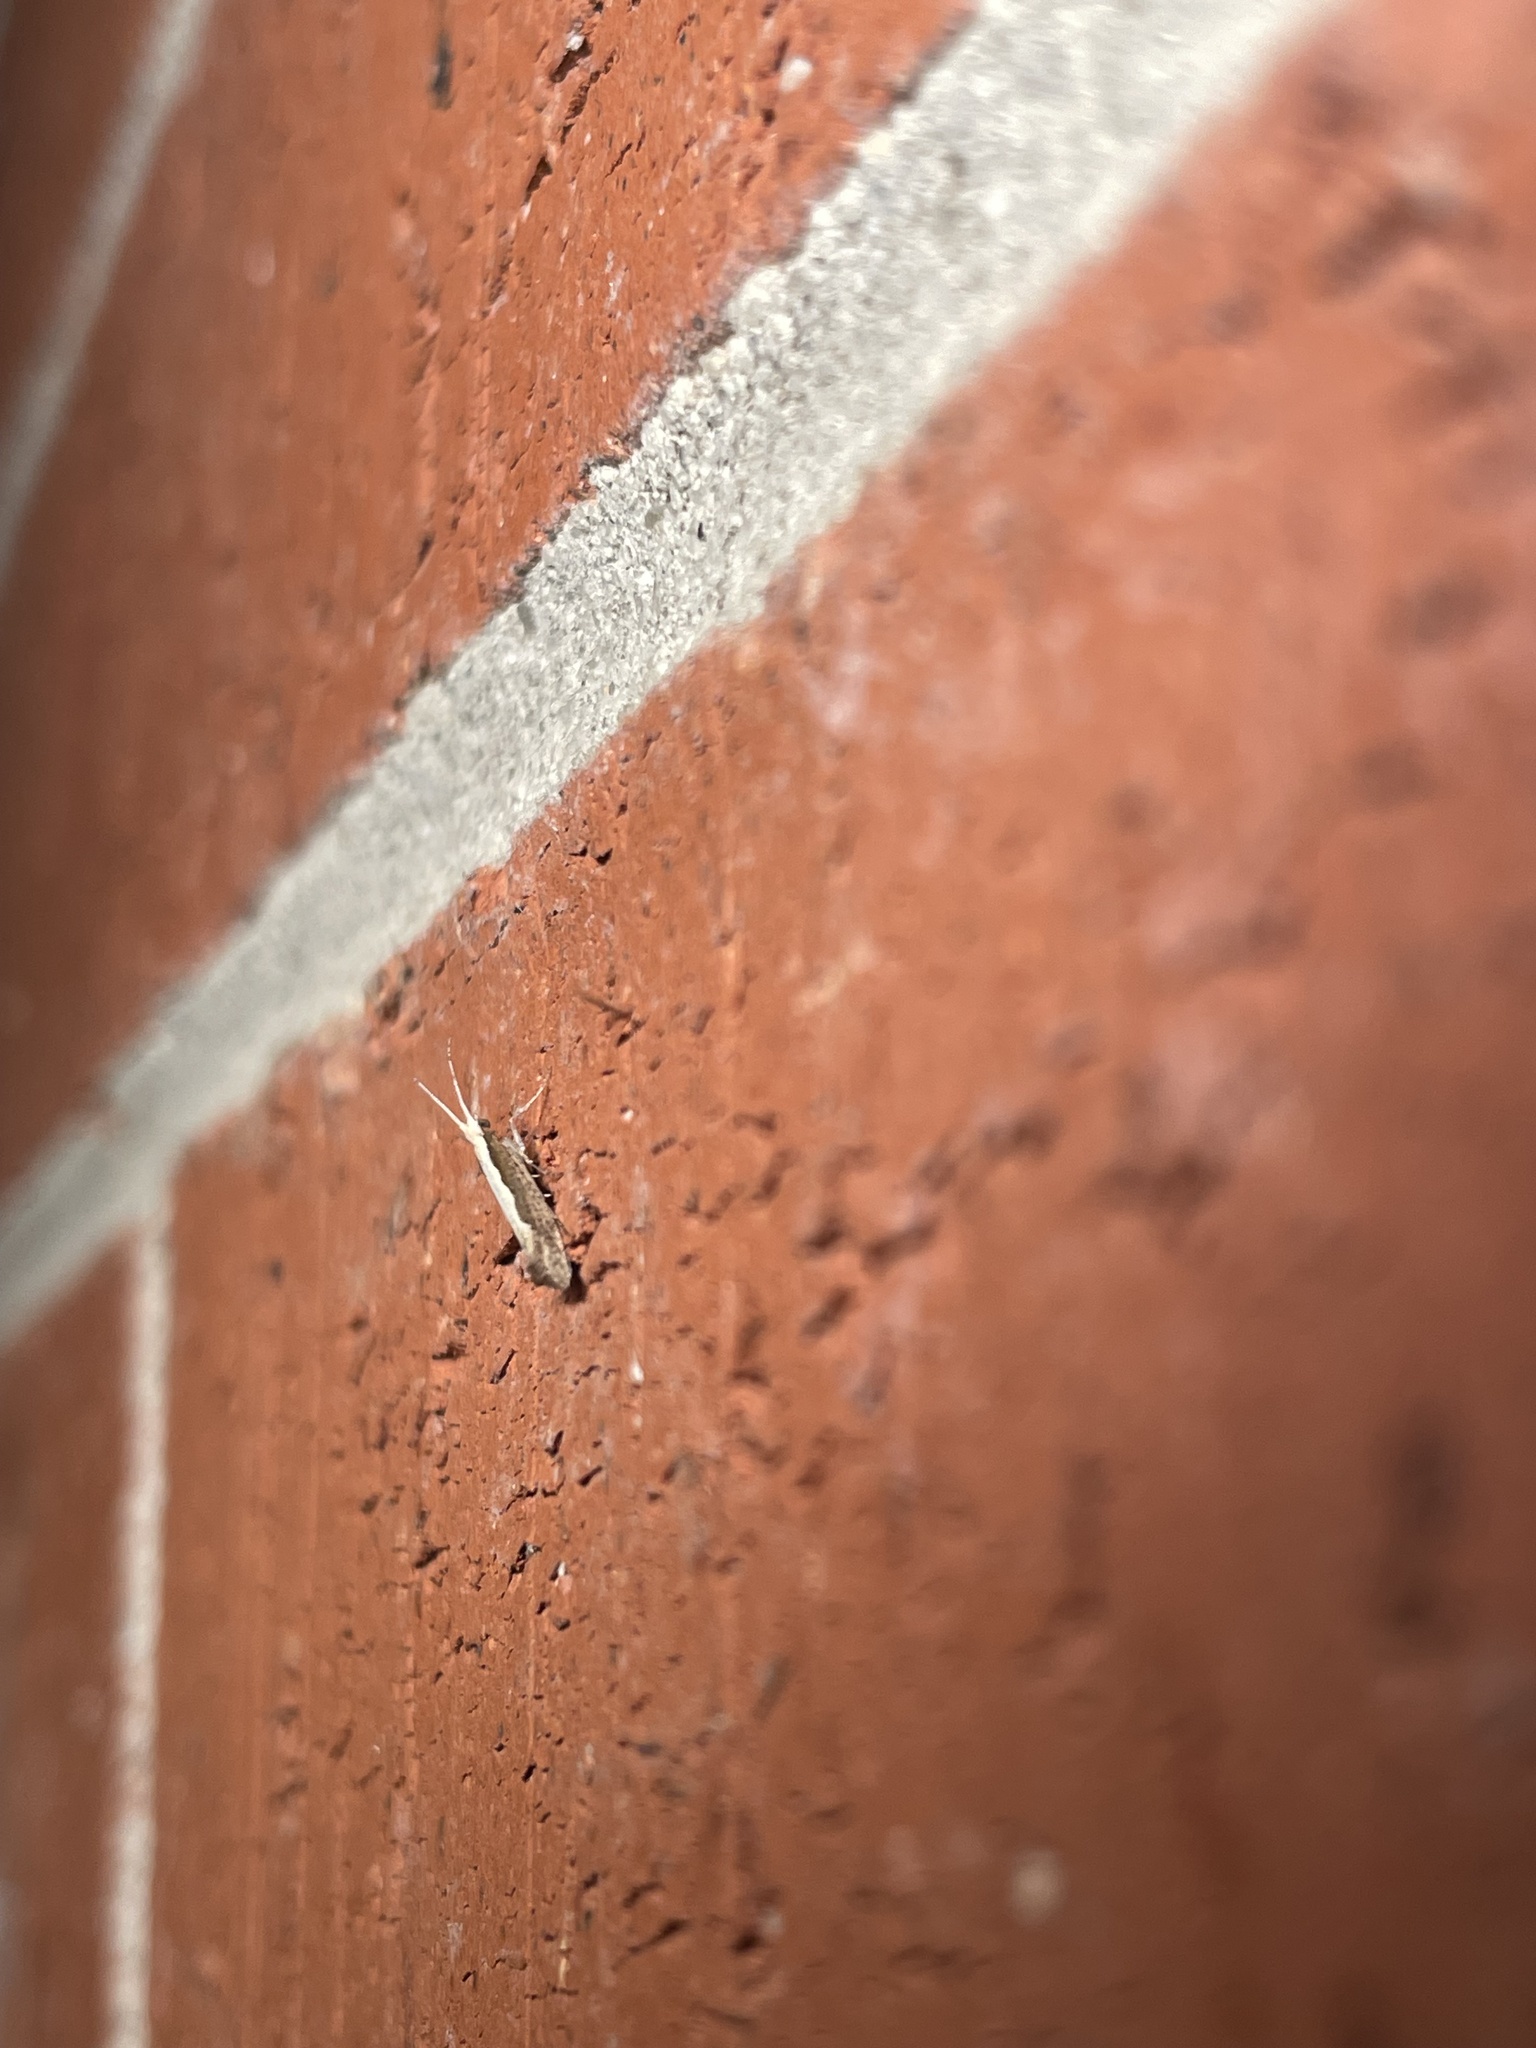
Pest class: diamondback_moth